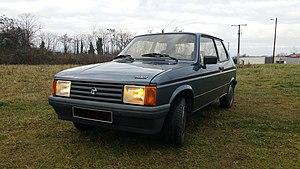
Talbot Samba Bahia, un exemple de Youngtimer.
Un youngtimer est un type d’automobile de pré-collection dont l’âge se situe entre 20 et 30 ans et de toutes motorisations, trop récent pour être accepté comme « de collection » par la FIVA, et dont l’acceptation fait débat parmi les propriétaires de véhicules plus anciens.